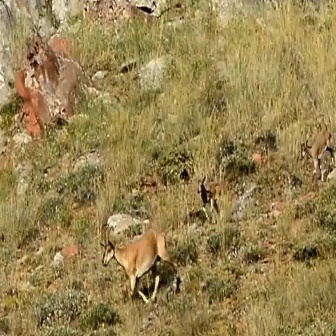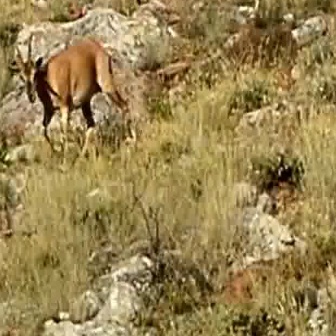
  Please identify the target specified by the bounding box [99,223,180,305] in the first image and locate it in the second image. Return the coordinates in [x_min,y_min,x_max,y_max] format.
Answer: [5,33,139,167]